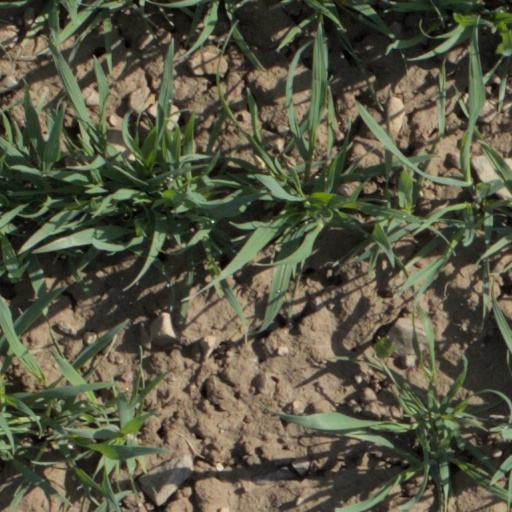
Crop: wheat